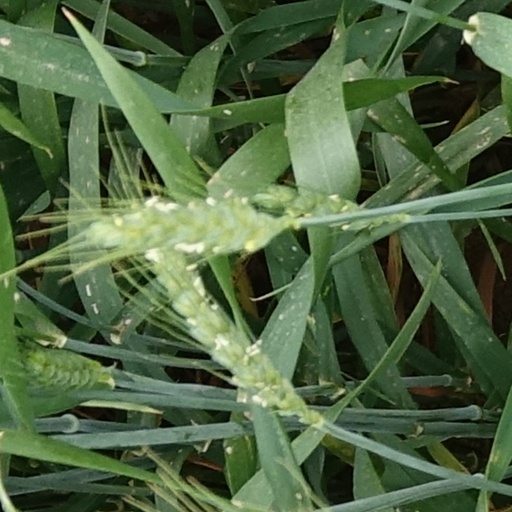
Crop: wheat